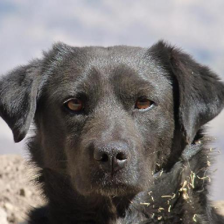
Label: animals